Julius Martov

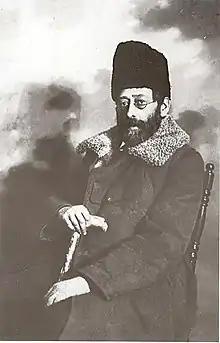
Martov in 1917

After a tour of Russia to establish connections, Martov joined Lenin and Potresov in Munich in April 1901. Together with the "old guard" of Russian Marxism in Switzerland—Georgy Plekhanov, Pavel Axelrod, and Vera Zasulich—they launched the newspaper "Iskra" ("The Spark"). Martov became a leading journalist for the paper, writing numerous articles against Economism, Socialist-Revolutionary "adventurism", and Bundist "separatism". During the Munich period, his friendship and collaboration with Lenin were at their height. However, tensions began to surface after the editorial board moved to London in 1902. The first major crack appeared over the "Bauman affair", a case concerning the unethical conduct of a party activist. Martov, Zasulich, and Potresov demanded an investigation, while Lenin and Plekhanov dismissed it as a personal matter outside the party's competence, a stance Martov saw as a violation of party ethics.